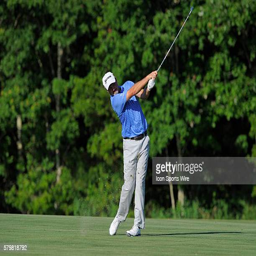
golfer during the third round